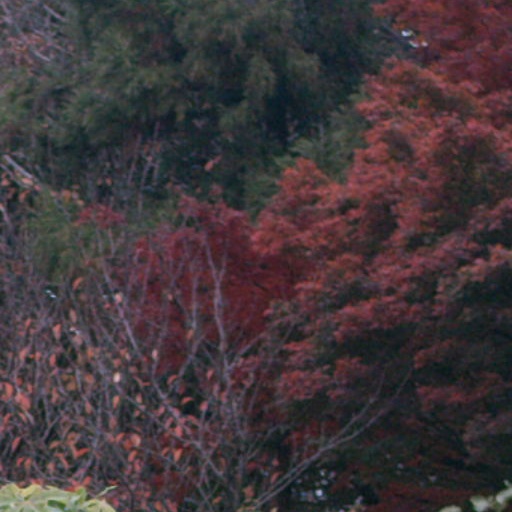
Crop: cassava